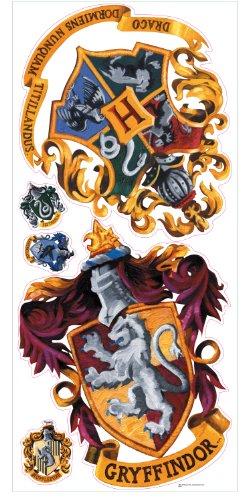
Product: RoomMates Harry Potter Crest Peel and Stick Giant Wall Decal
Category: Baby Products | Nursery | Décor | Wall Décor | Stickers
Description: Easy to apply, just peel and stick.
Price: $7.99